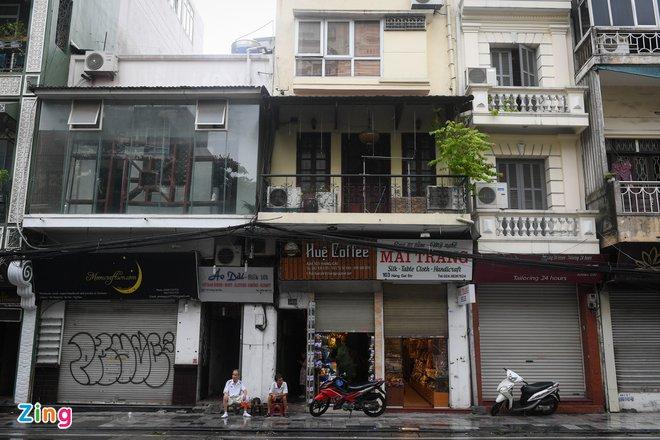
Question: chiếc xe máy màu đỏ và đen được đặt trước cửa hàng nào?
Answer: huệ coffee